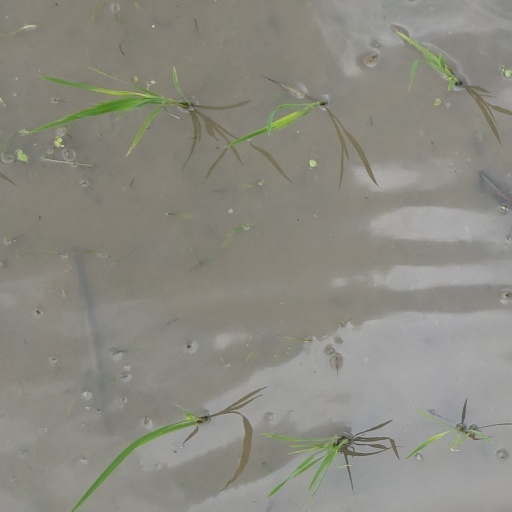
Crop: rice